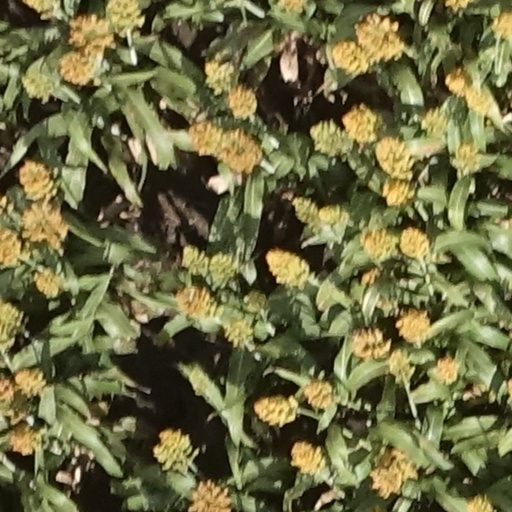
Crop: sorghum